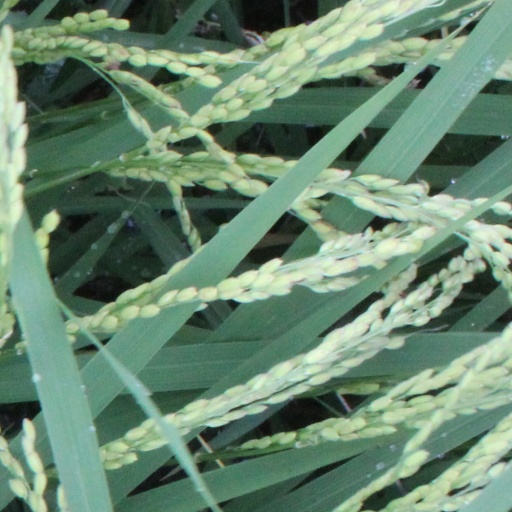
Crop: rice